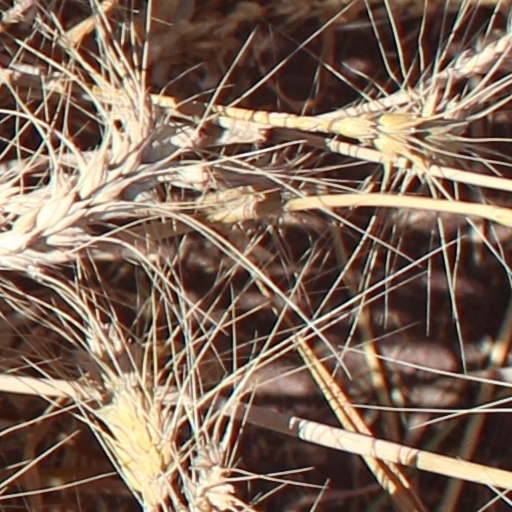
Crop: wheat